Mundham

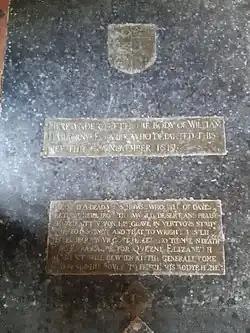
The floor plaque for William Harborne, placed in 1617

The Reredos was added in 1908, having been donated by the rev. Charles Hicks and his wife, and was designed as a miniature version of the one from Notre-Dame Cathedral in Paris. The chancel has three plain windows, which have the names of the glaziers scratched into them. The only stained glass in the church is on the main window is at the far end of the church, it is a cartouche of Saint Peter's Keys. Under the main window, the floor has been raised in order to place the altar higher for the congregation, which makes the 15th-century Piscina (which is contained in a canopied recess) and Sedilia relatively close to the floor. The mediaeval credence shelf is rare, as it was built with notches to hold the chalice upside-down while it drains.